Rod Millen

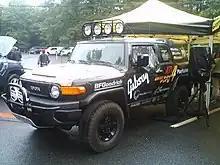
2006 Baja 1000 MillenWorks vehicle

He began competing in the Pro-4 division in the Championship Off-Road Racing Series starting with selected events in 1999. Millen's first win in his Pro4 short course truck in 2000 was at the spring Crandon race. He finished second in the season points standings in 2000 after winning at Luxemburg, Wisconsin, Fort Dodge, Iowa, Bark River, Michigan, and Topeka, Kansas. He finished second at the BorgWarner World Championship Off-Road race at Crandon that year.